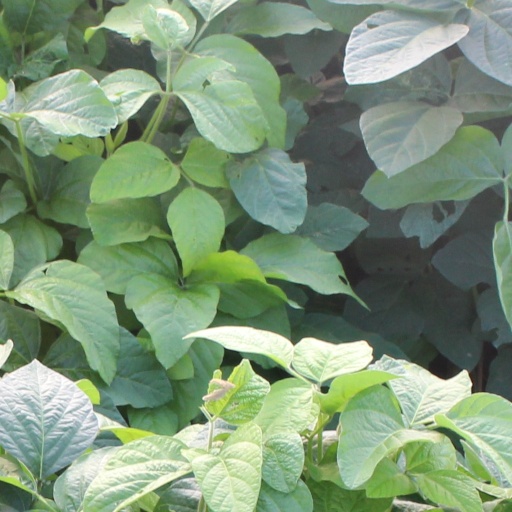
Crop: soybean